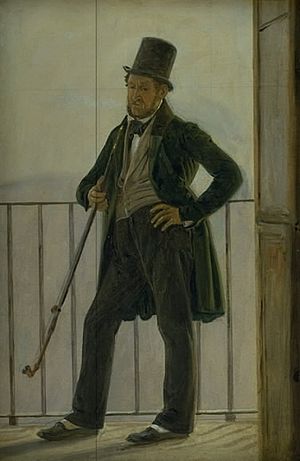
Albert Küchler / Baggrund
Constantin Hansen malede Albert Küchler i 1837 som forstudie til billedet Et selskab af danske kunstnere i Rom.
Albert Küchler var en dansk maler og en katolsk munk.